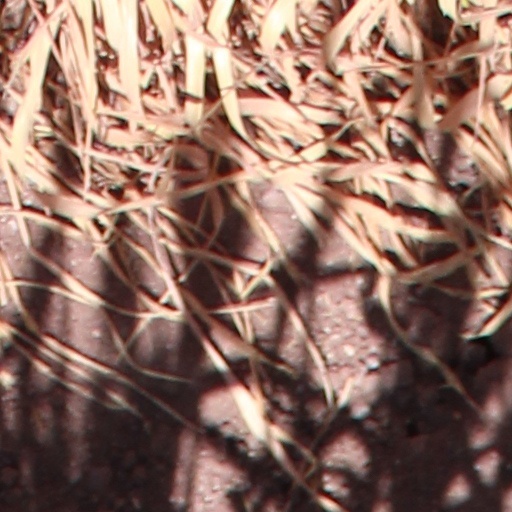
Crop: wheat